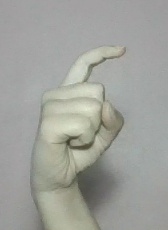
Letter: ra